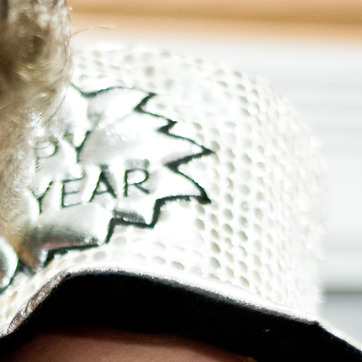
Material: fabric